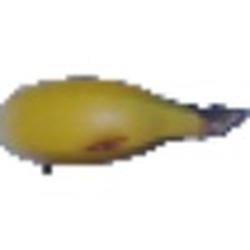
Label: Banana